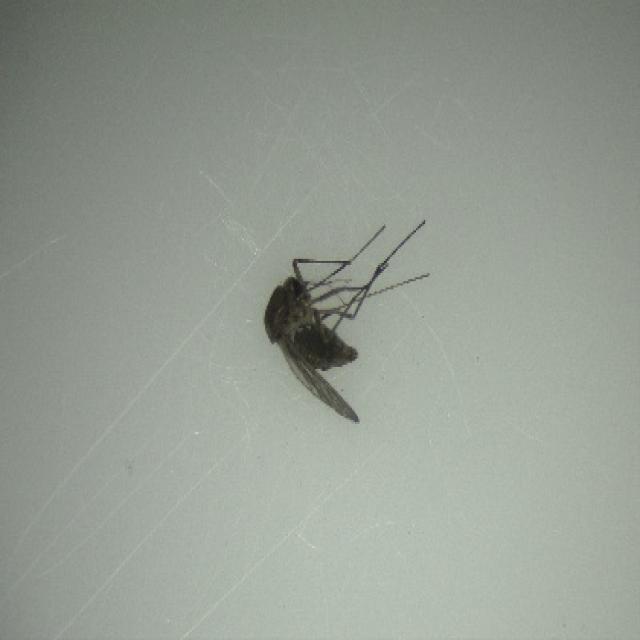
Species: culex_tritaeniorhynchus